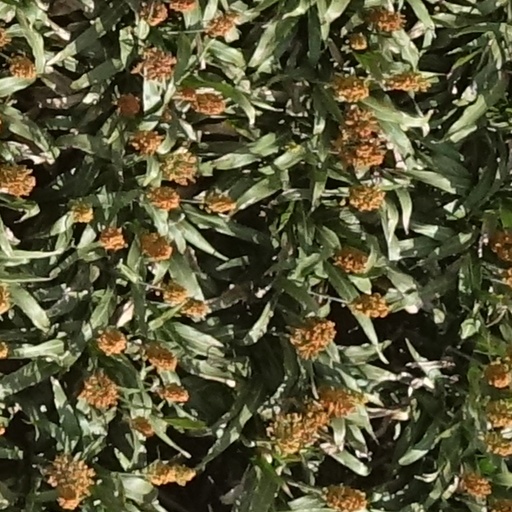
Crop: sorghum